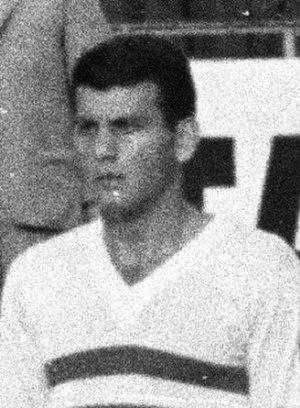
János Farkas était un joueur de football hongrois.